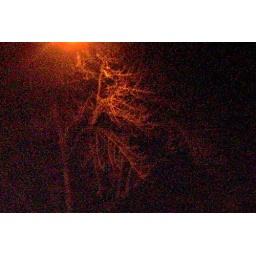
under the street lamp